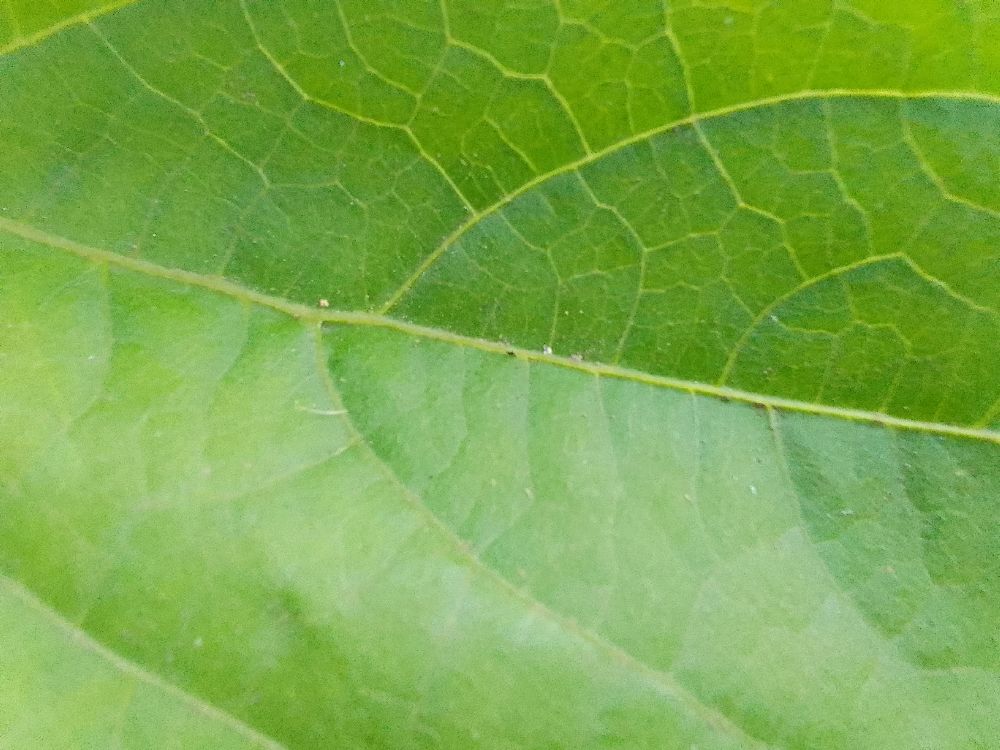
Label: healthy